Frederick and Catherine Leaser Farm

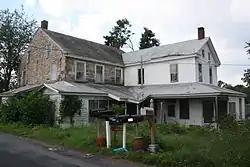
Farmhouse at the Frederick and Catherine Leaser Farm in Lynn Township, Pennsylvania

The Frederick and Catherine Leaser Farm, also known as the Frederick Leaser Farm, is an historic home and farm located in Lynn Township, Lehigh County, Pennsylvania. It was built by Frederick Leaser, who was one of the men involved in transporting the Liberty Bell to the Zion Reformed Church in Allentown, thereby preventing British attempts to capture the symbol of American independence during the American Revolutionary War.